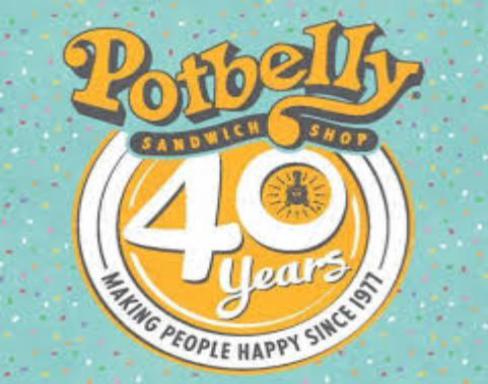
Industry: Food